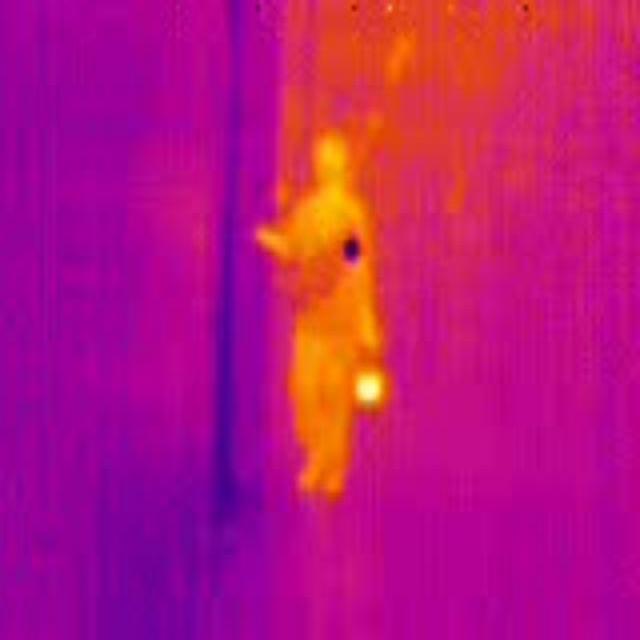
Detected objects:
label: person